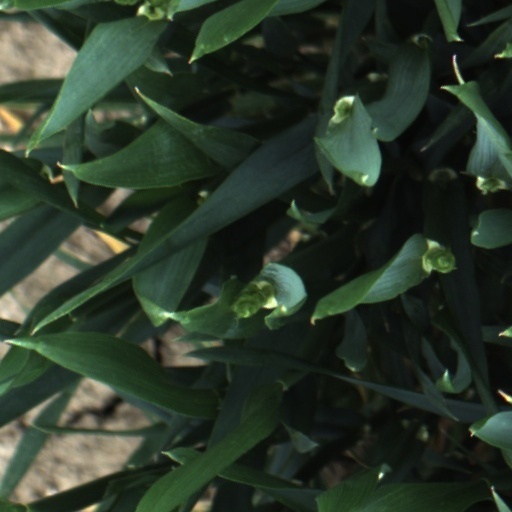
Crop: wheat